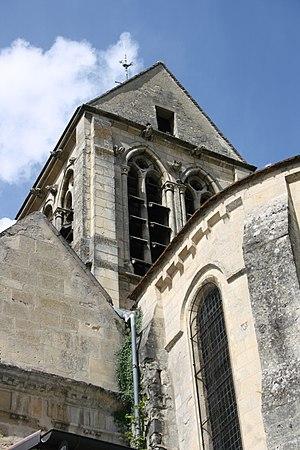
L’église Saint-Denis de Jouy-le-Comte est une église catholique paroissiale située à Parmain, dans le Val-d'Oise. Elle remonte à la première moitié du XIIᵉ siècle, mais seul le mur nord de la nef subsiste peut-être de la première église. Peu avant le milieu du siècle, commence la reconstruction des parties orientales de l'église primitive, qui s'échelonne sur une cinquantaine d'années. On débute par le croisillon sud, puis ajoute une chapelle orientée. Ces deux travées sont encore romanes et voûtées en berceau. Les autres travées affichent déjà le premier style gothique. Le chantier continue par l'abside, puis se poursuit par la travée droite du chœur et la croisée du transept, pour finir par le croisillon nord et la chapelle orientée du nord. Ces parties sont voûtées d'ogives, et offrent un intérêt esthétique et archéologique certain. À la Renaissance, en 1561, la construction d'un bas-côté au sud de la nef modifie profondément l'apparence de l'église, et porte les caractéristiques des réalisations de Nicolas Le Mercier. Mais les travaux ne sont pas achevés, et les grandes arcades vers la nef ne sont bâties qu'au milieu du siècle suivant.